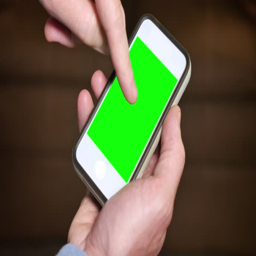
a man touches his green screen smartphone .